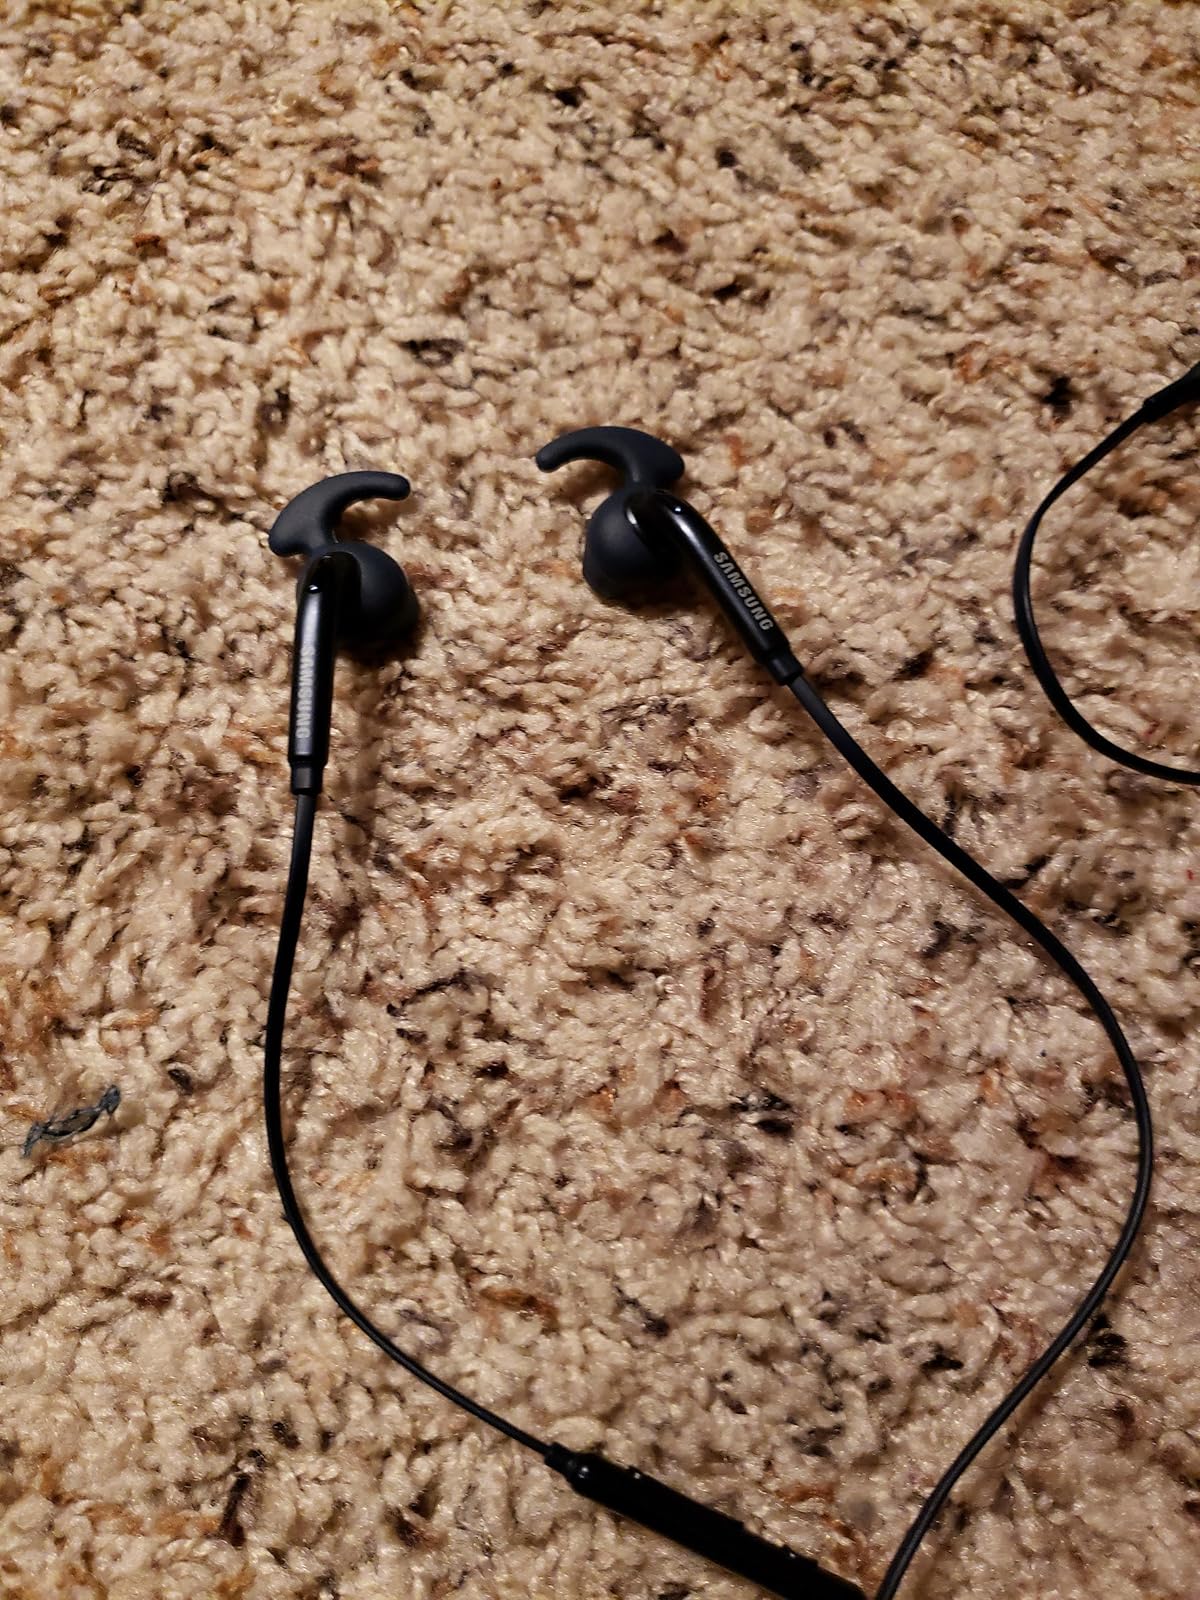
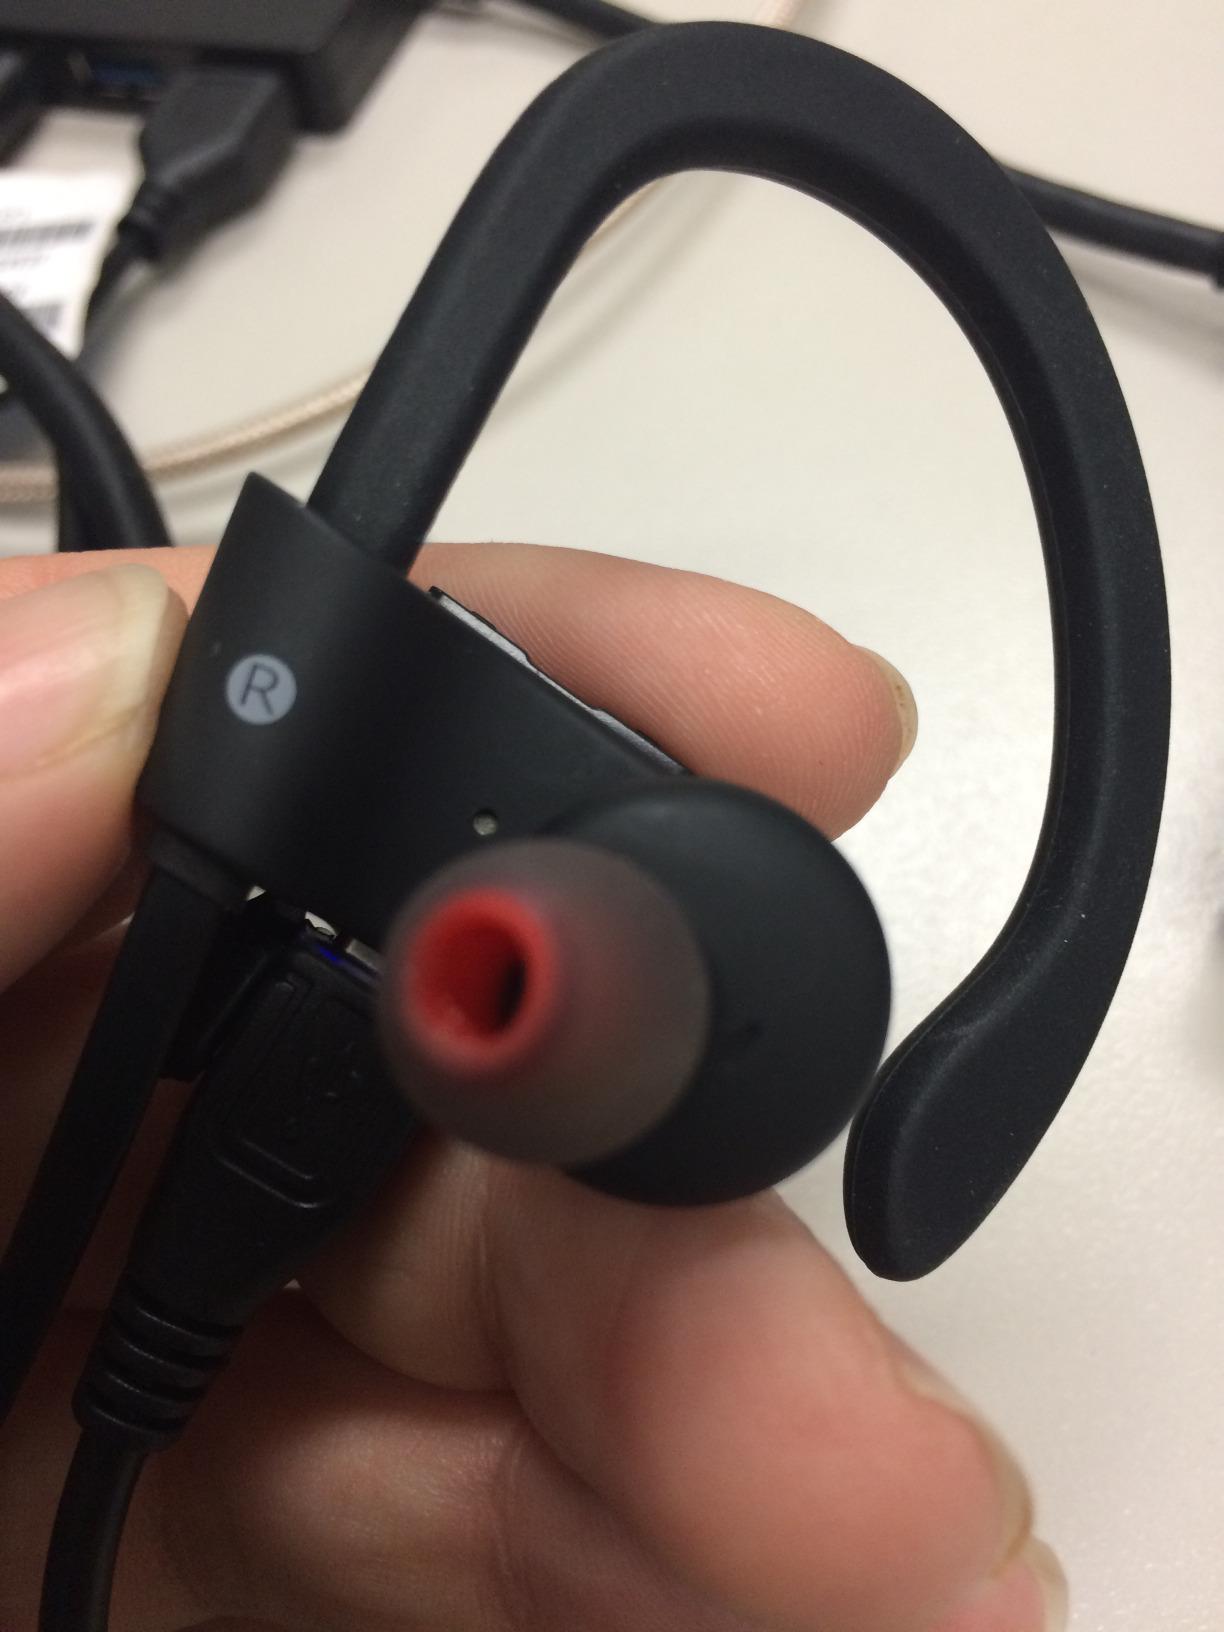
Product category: headphones
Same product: no